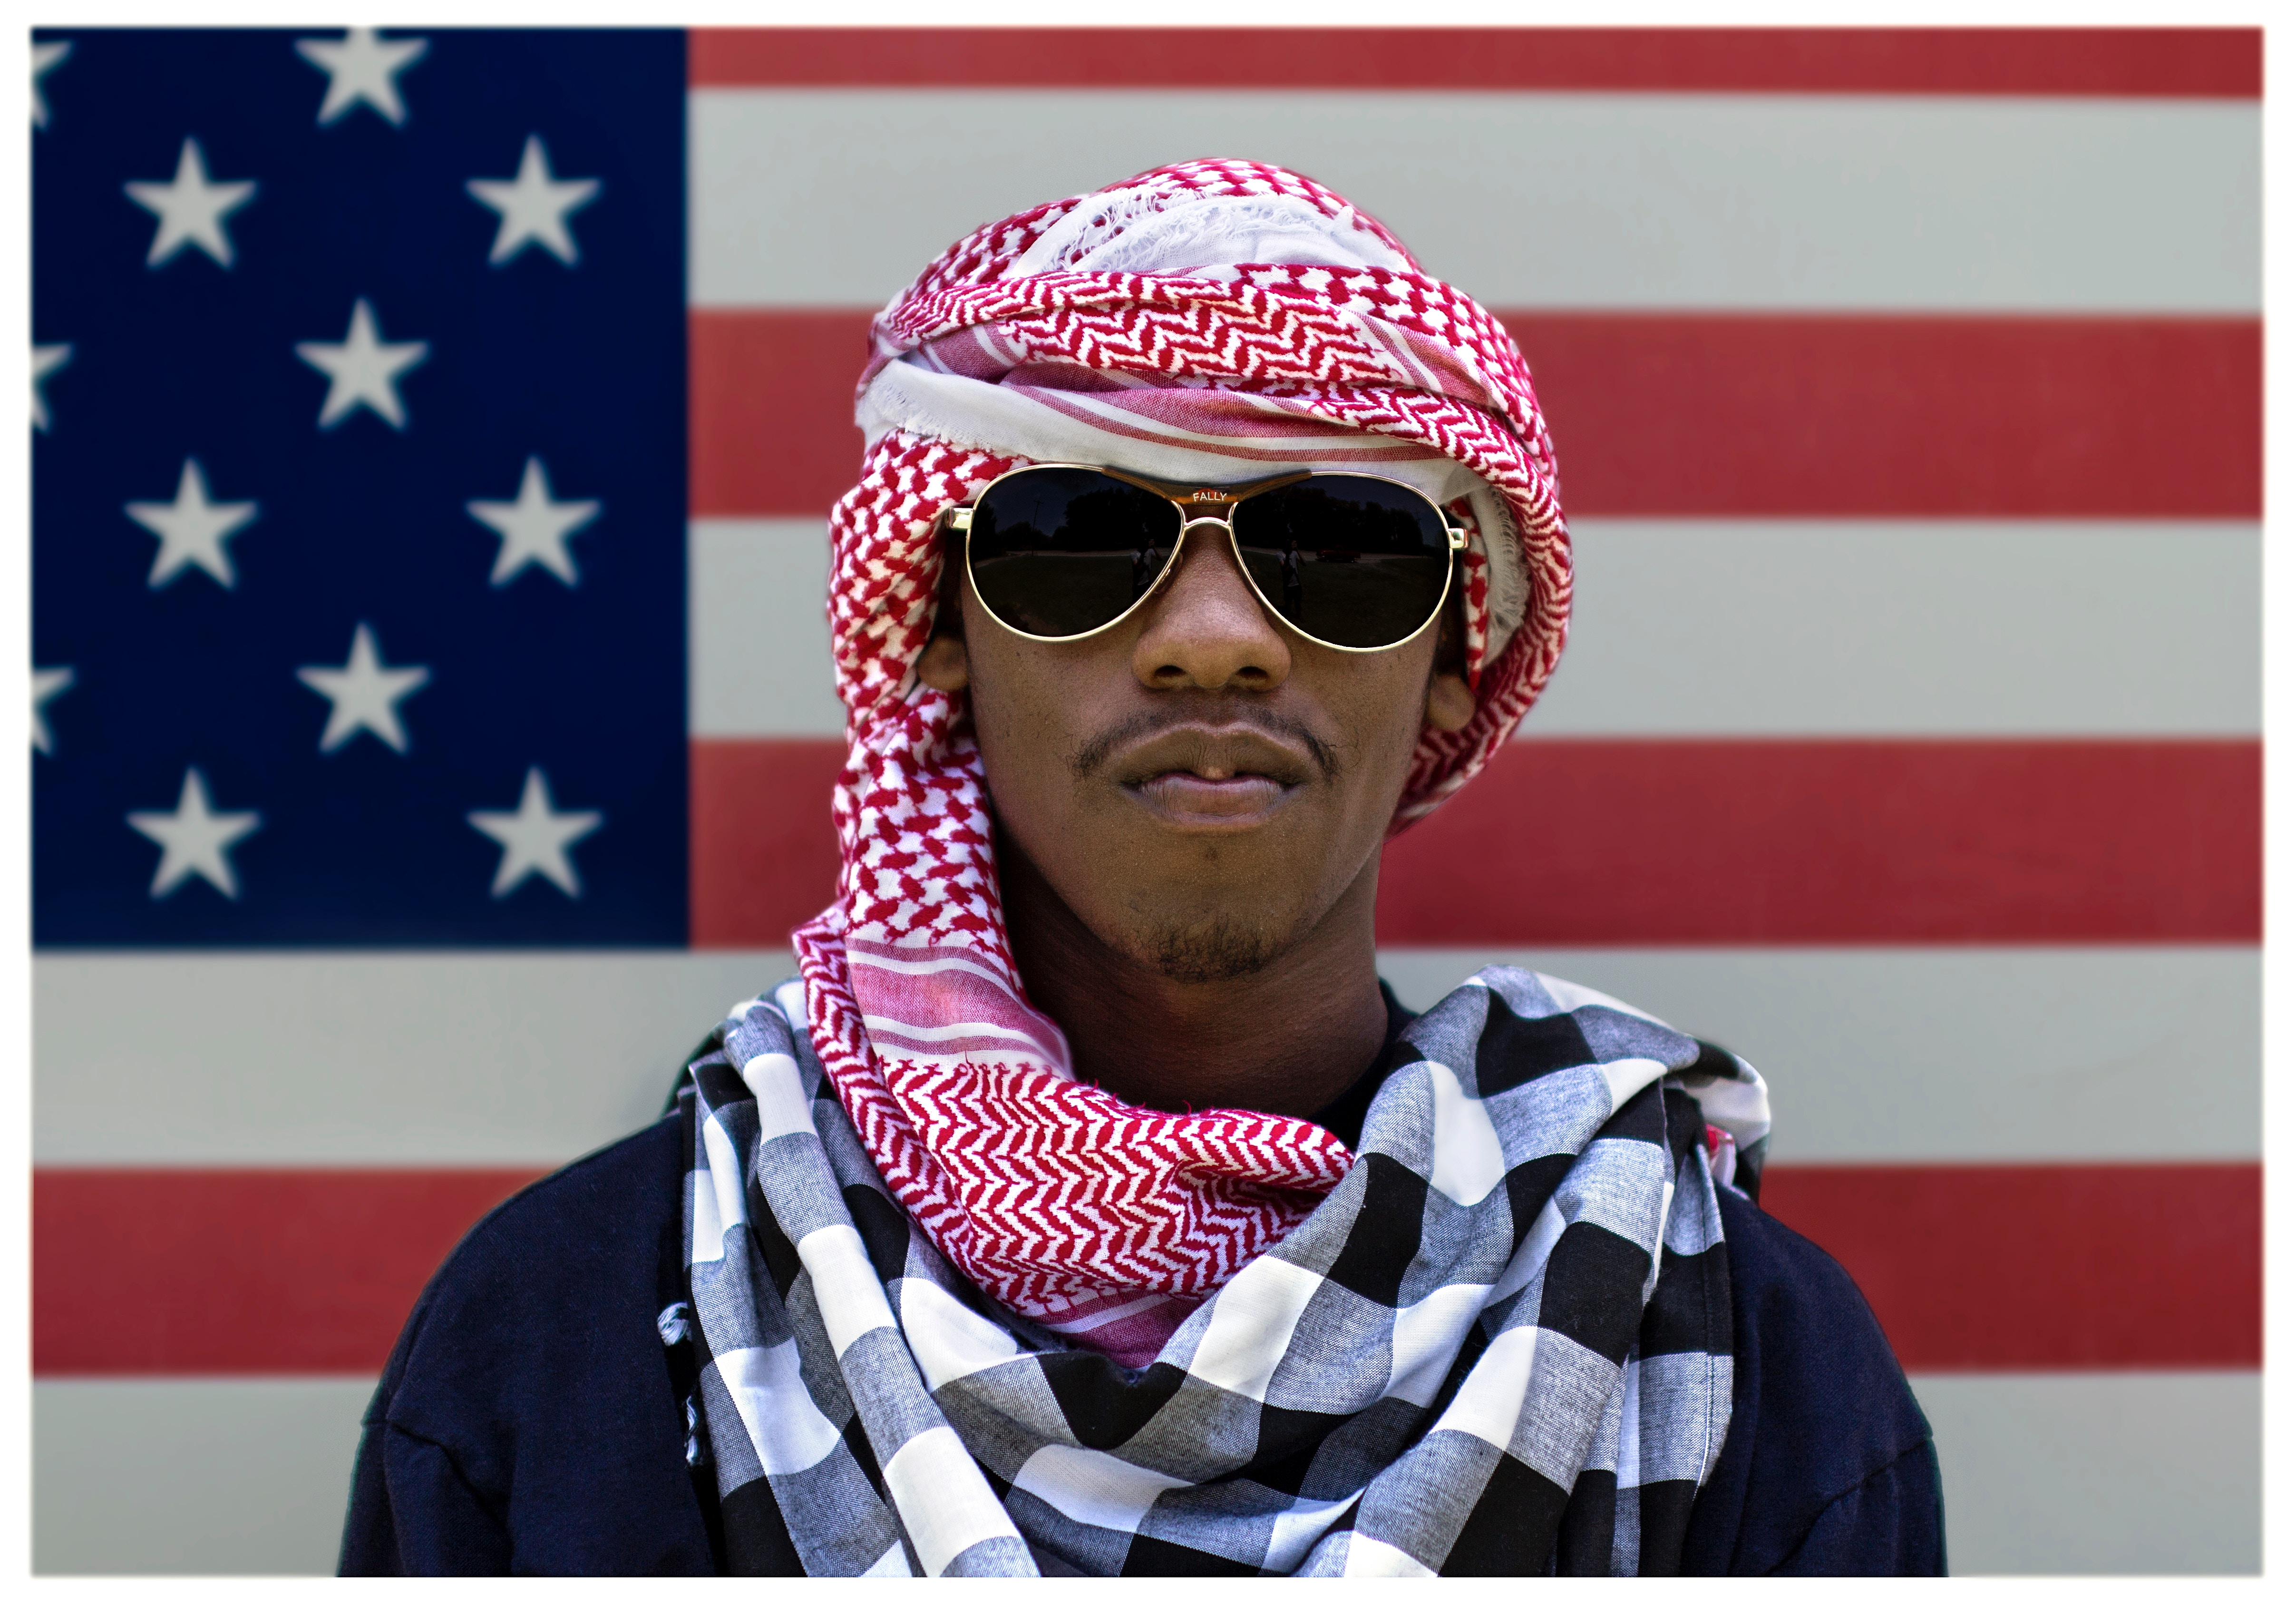
man, pattern, american flag, hat, plaid, headgear, scarf, turban, cool image, fun, cool, sunglasses, glasses, cap, eyewear, magenta, cool photo, african american, tartan, us flag, fashion accessory, vision care